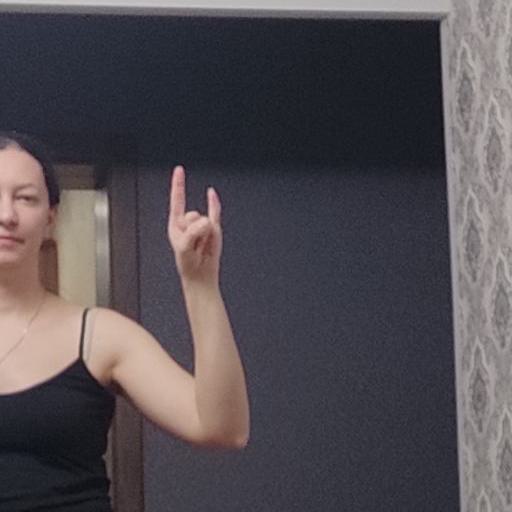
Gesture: rock